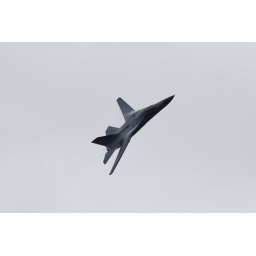
and comin' home - dumping water over the leading edges.